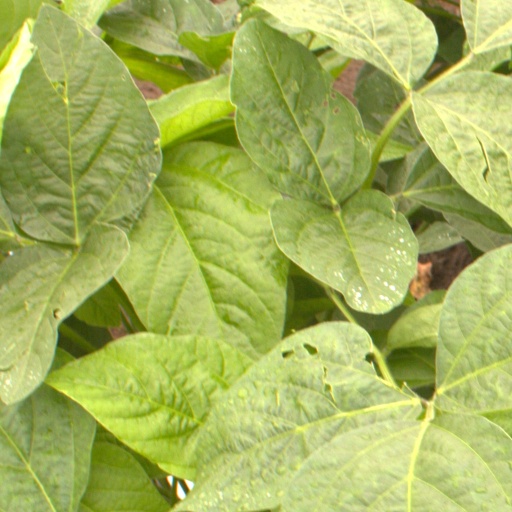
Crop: soybean